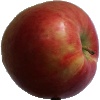
Label: Apple Crimson Snow 1